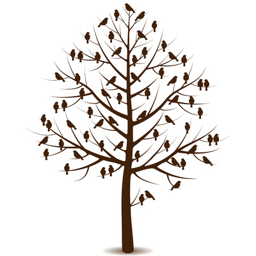
silhouette of a tree without leaves and sitting birds on the branches .